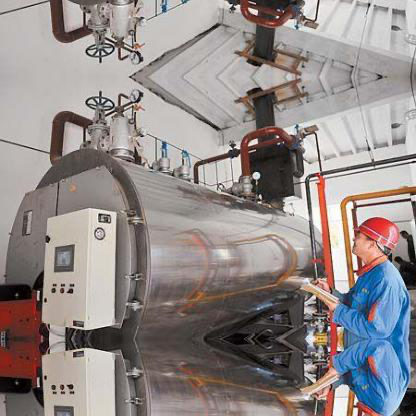
Objects in the image:
label: helmet